Geology of Bolivia

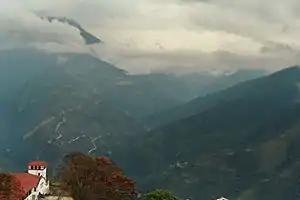
To reach the lowlands north of La Paz the Yungas-vegetated Cordillera Oriental has to be passed.

Cordillera Oriental is made up of a bended arc of plutons. The bend occurs at the latitude of Cochabamba and corresponds to eastward projection of the Arica elbow, the bend of South America's coastline at the Peru-Chile border. North of the bend Cordillera Central's batholiths are northwest-southeast oriented while south of it they are north-south oriented. These bodies of granitic to granodioritic composition were formed in two episodes: the Early Mesozoic (199–180 Ma) and the Neogene (19–8 Ma). The emplacement of these igneous bodies have been interpreted as an effect of two temporary decreases in subduction angles of the ancient Farallon Plate. This arc of magmatic material hosts Bolivia's widely known tin belt as well as the famous silver mine of Potosí. These mineralizations are of the porphyry mineralization type that are typical for convergent plate margins. The Cordillera Real form the northern, highly uplifted and eroded, part of the Central Cordillera.